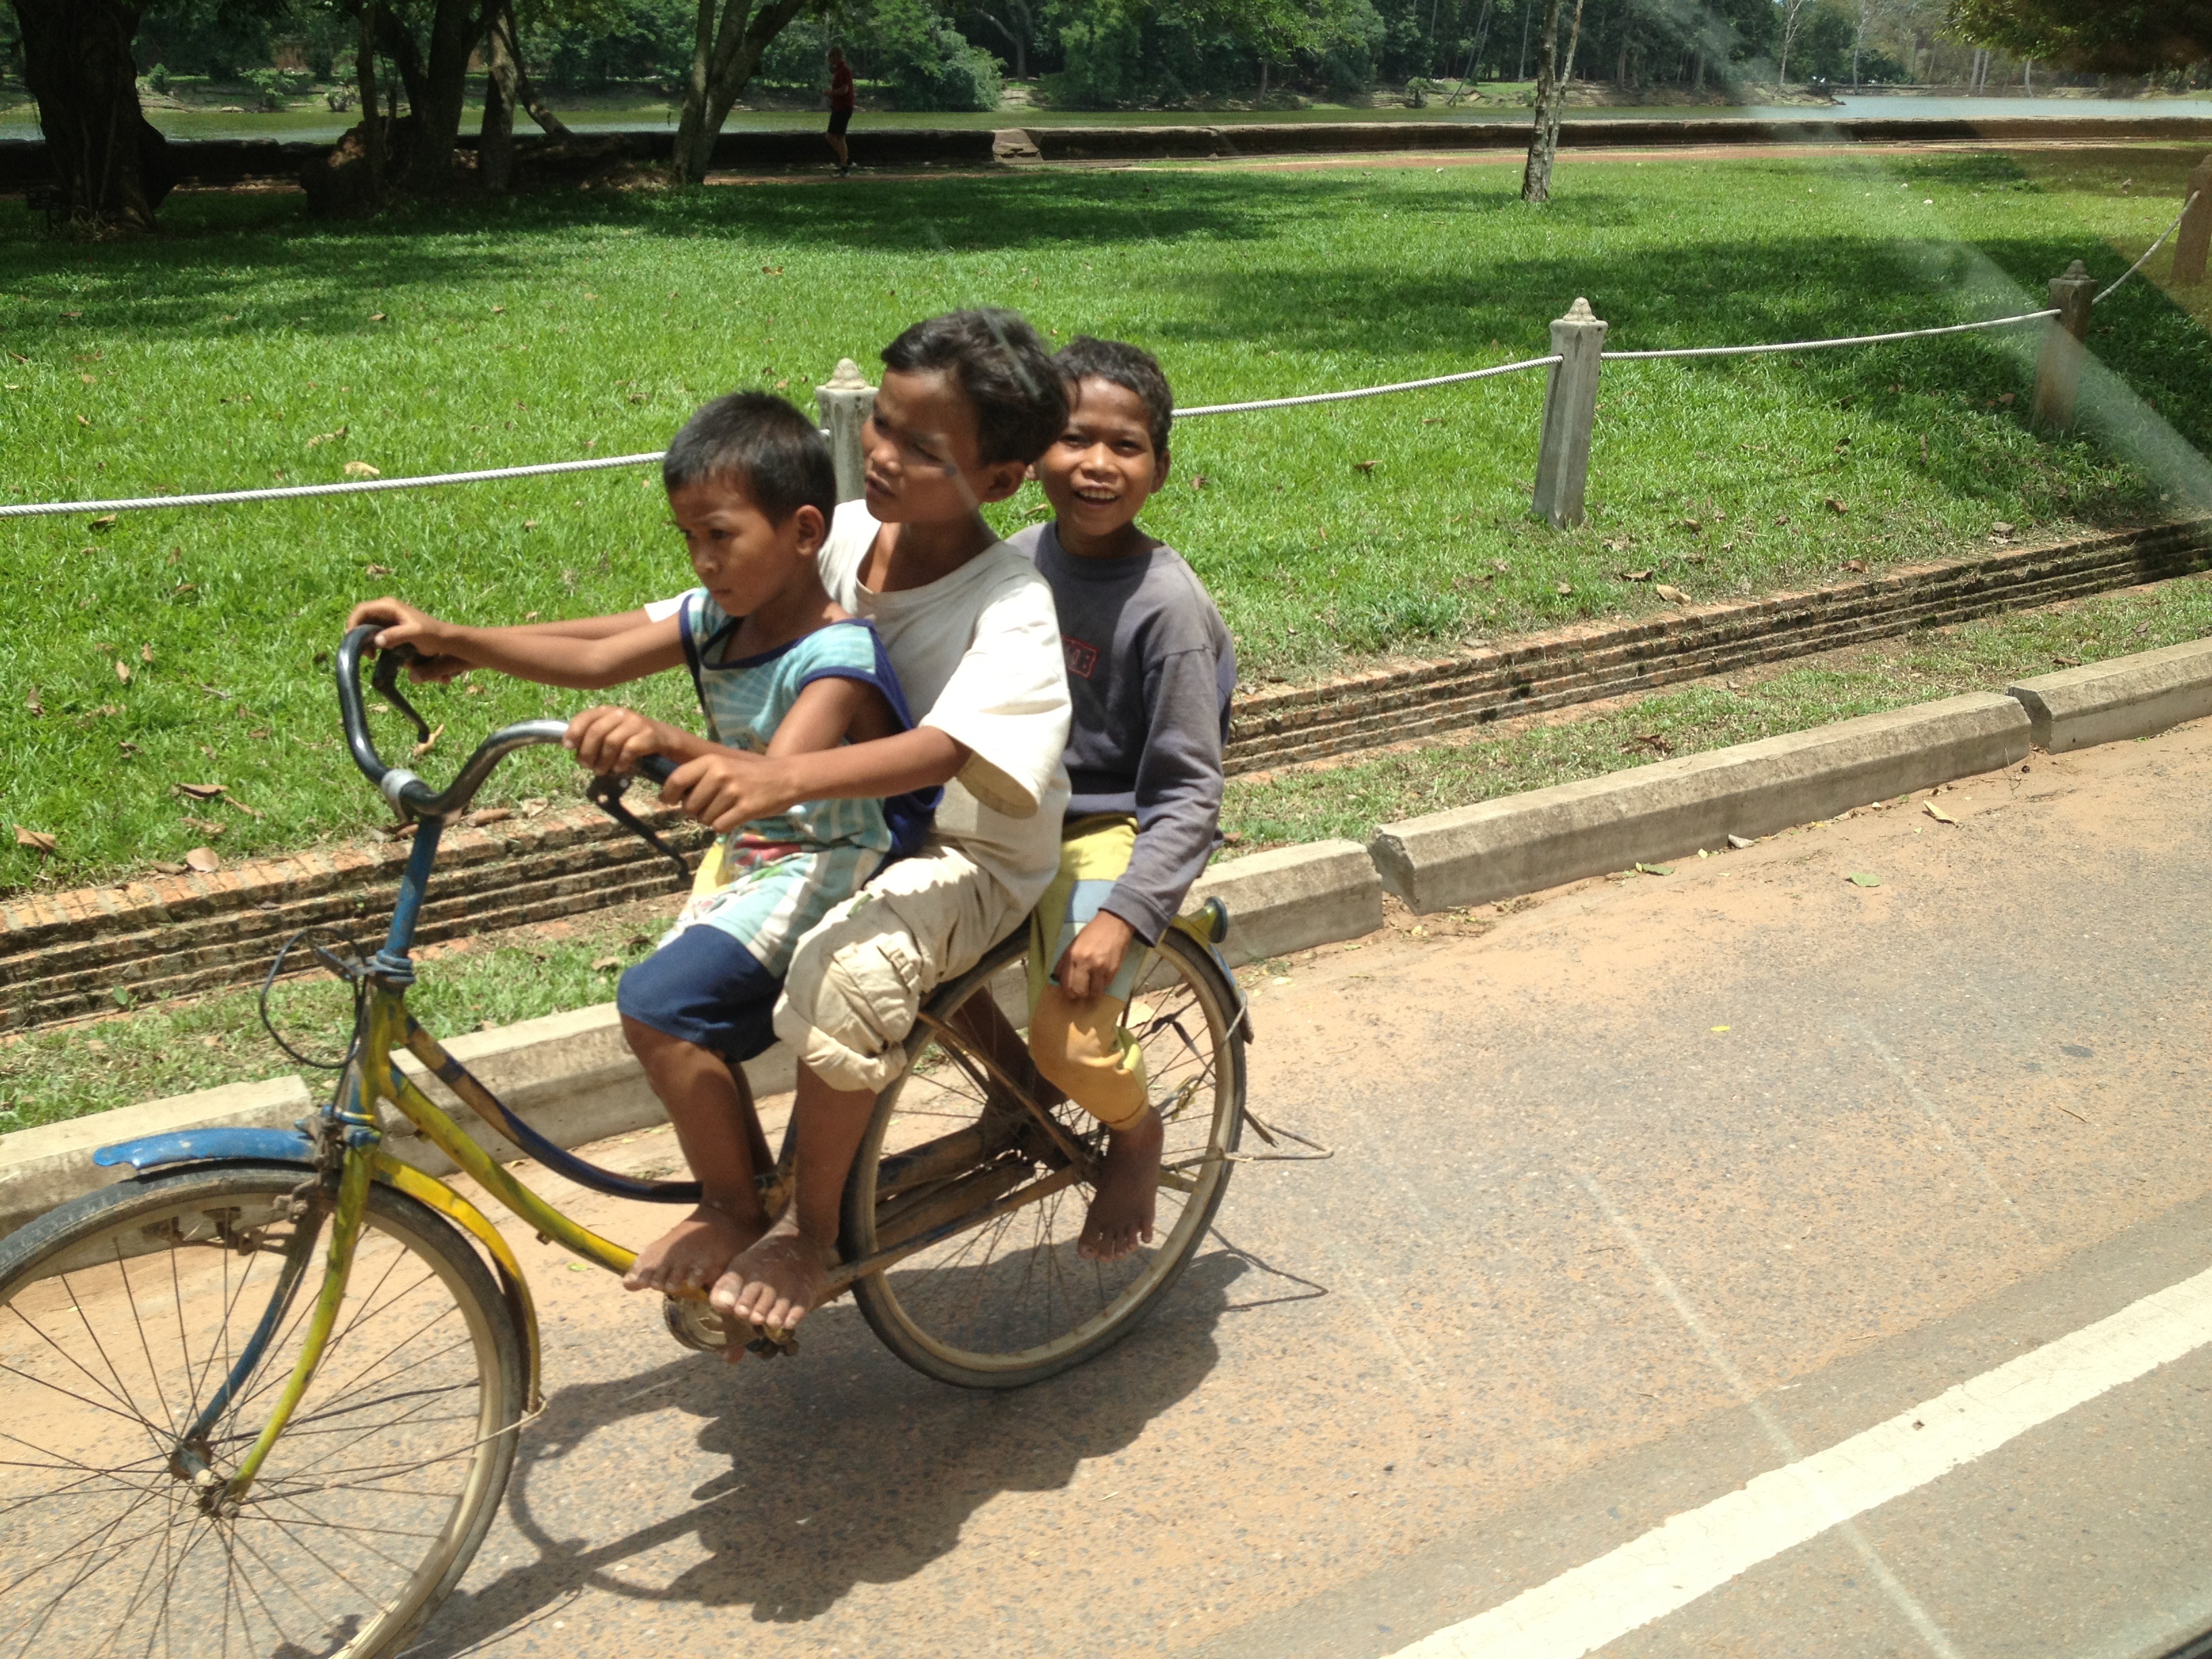
bicycle, bike, vehicle, child, sports equipment, cycling, cambodia, land vehicle, recumbent bicycle